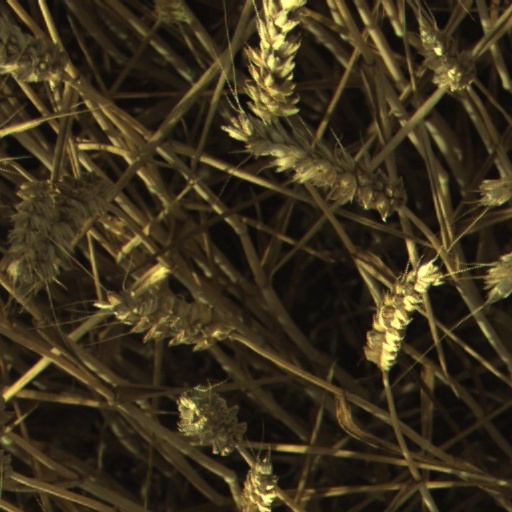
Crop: wheat